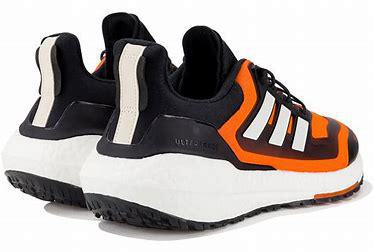
Brand: Adidas
Model: Ultraboost 22